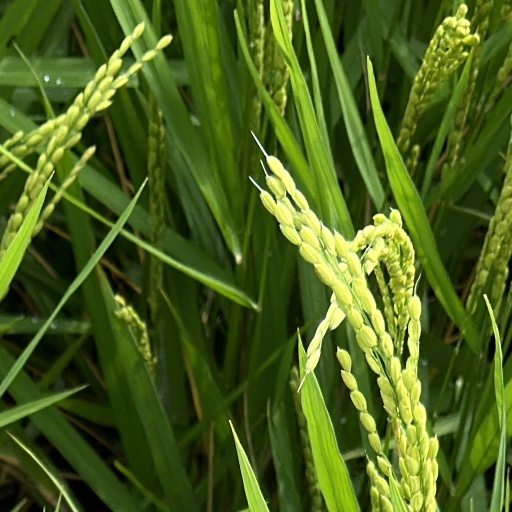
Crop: rice